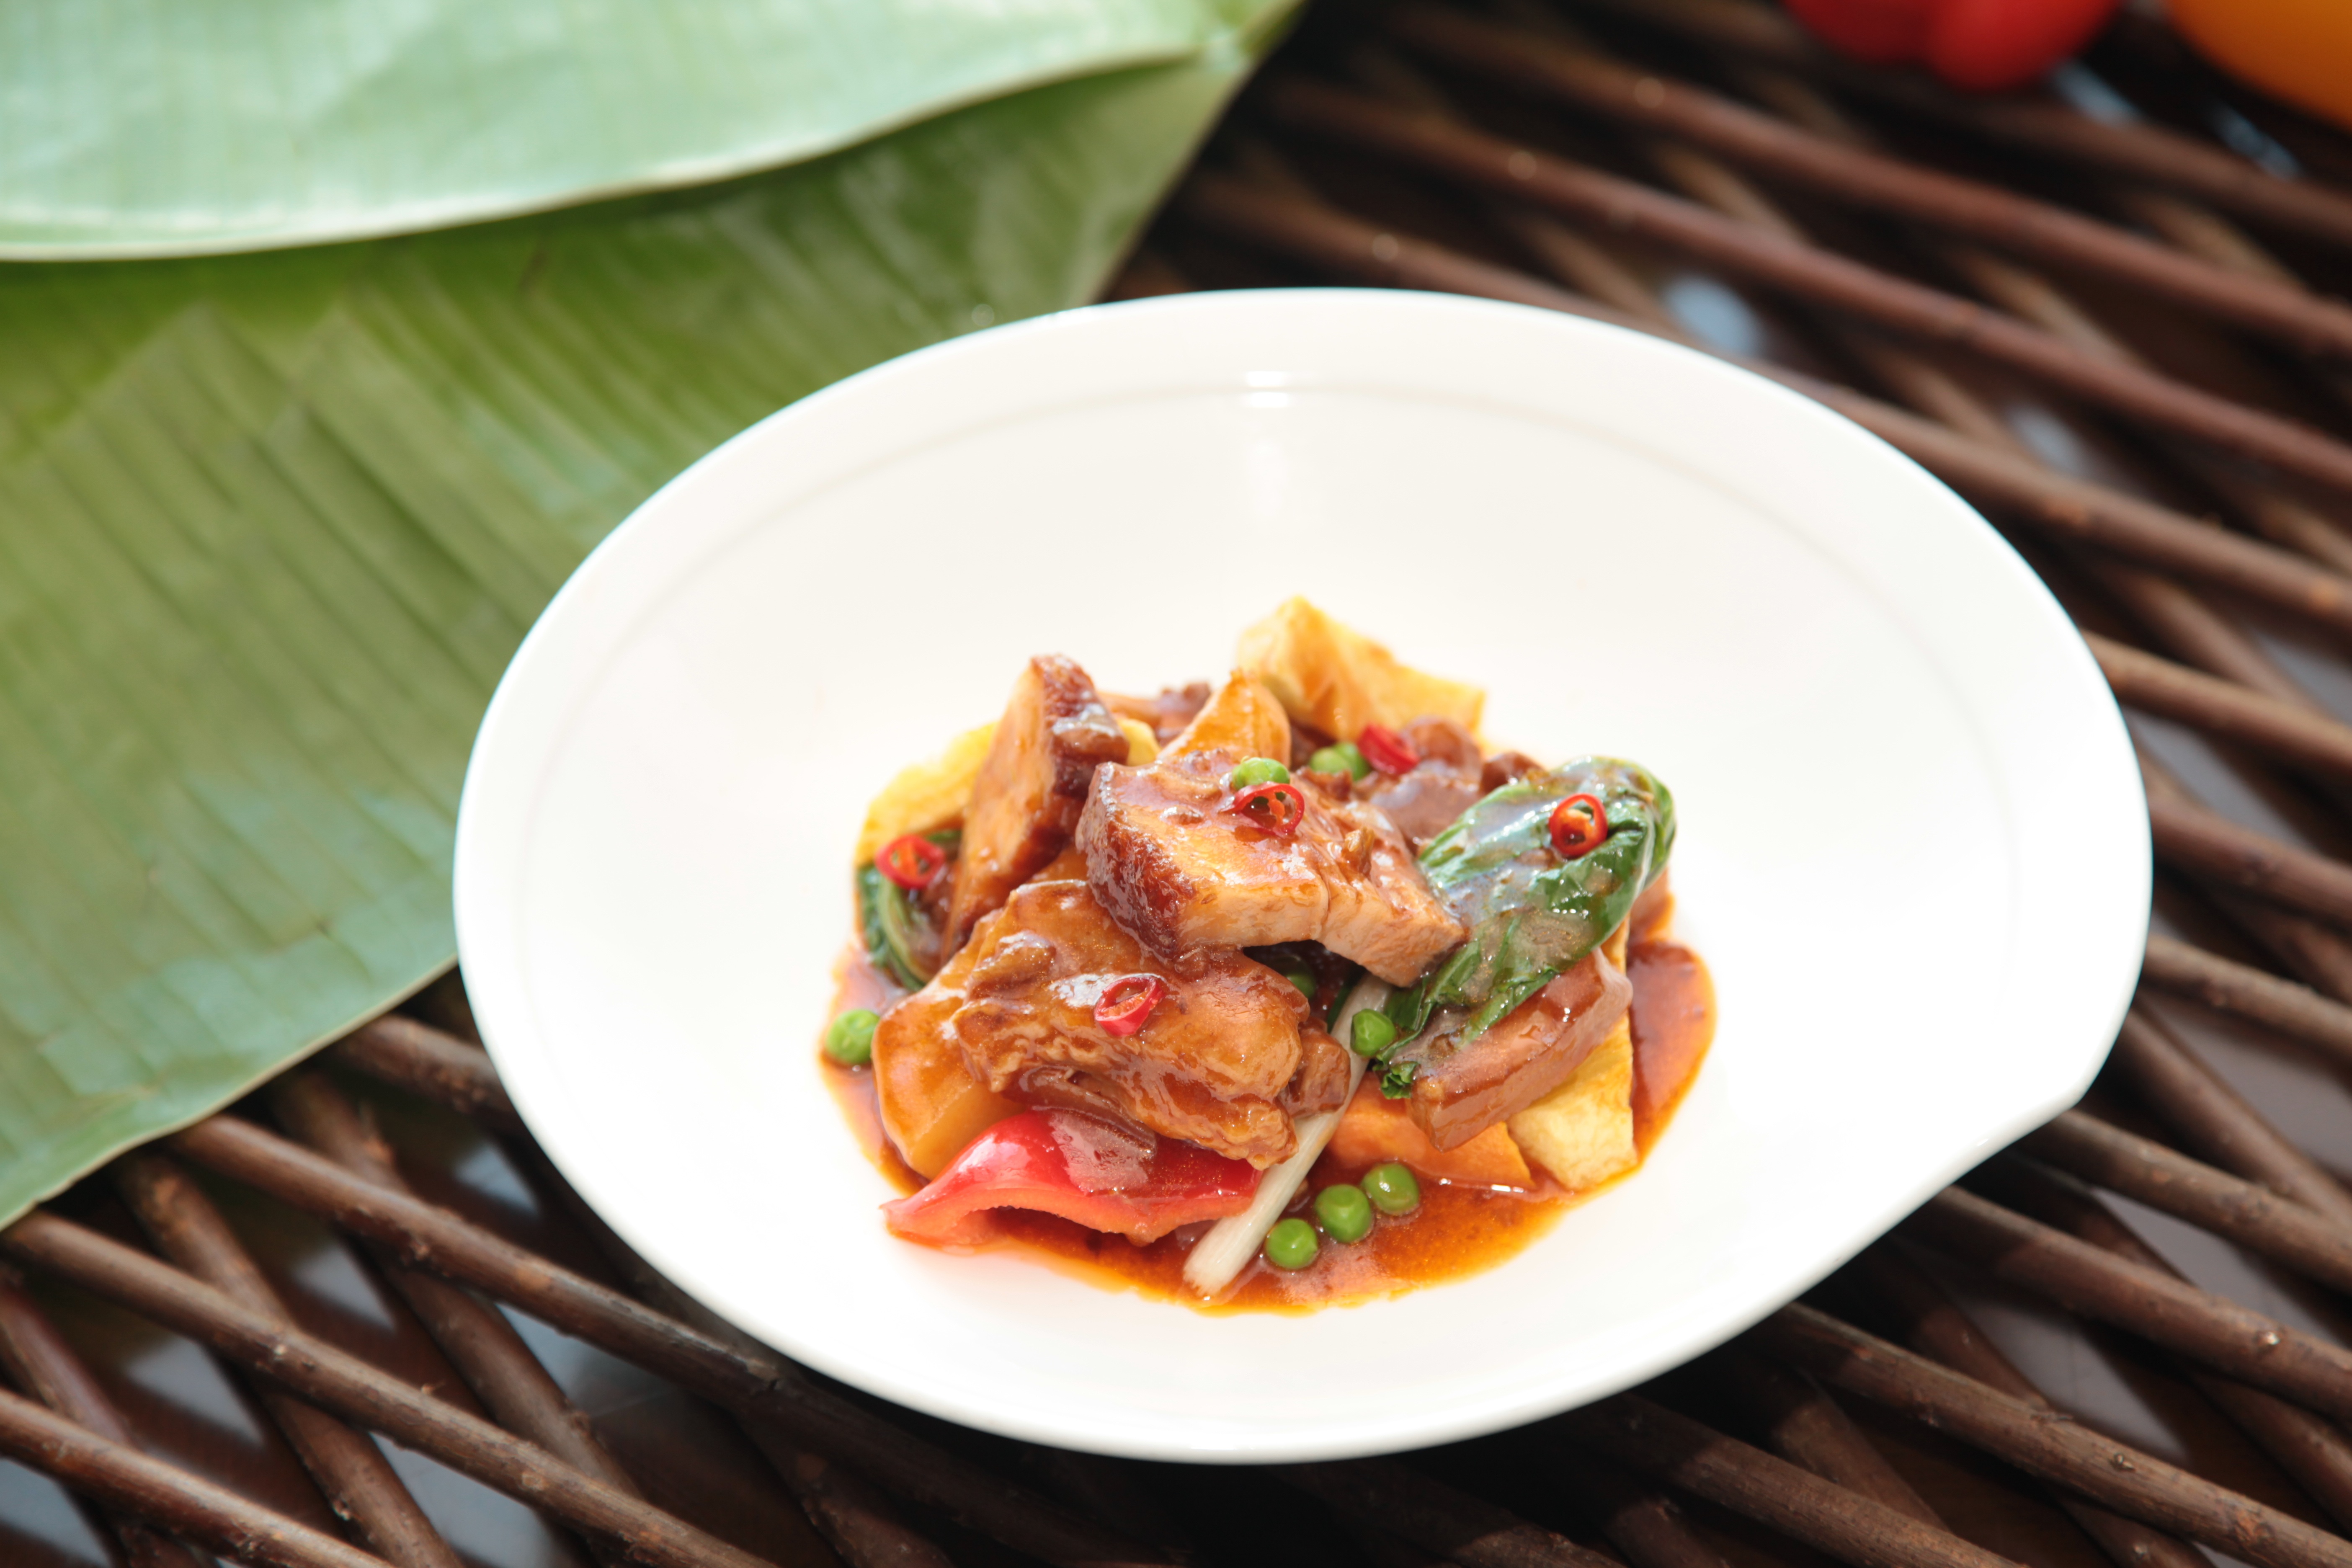
chopped, dish, food, produce, vegetable, meat, pork, cuisine, cut, deep, exotic, pata, philippines, crispy, plates, knuckle, philippino, pochero